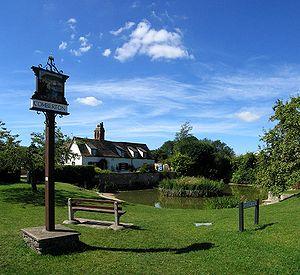
Un espace vert désigne, en urbanisme, tout espace d'agrément végétalisé. L'expression est généralement plutôt employée aux espaces publics ou semi-publics.